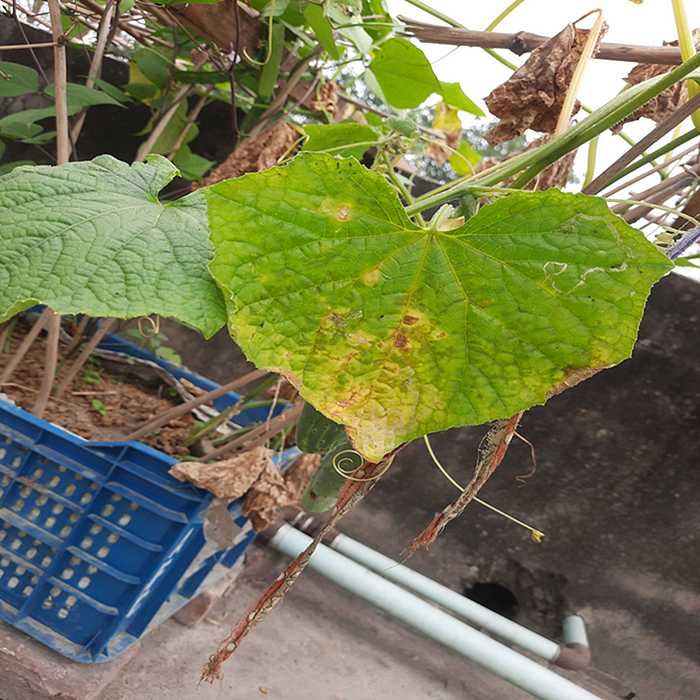
Plant: Cucumber
Label: Anthracnose lesions